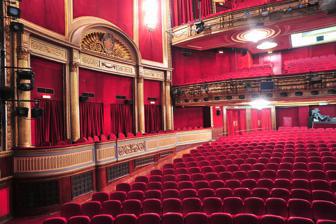
Building: Lope de Vega Theatre (Madrid)
Country: Spain
Year built: 1947
Lope de Vega Theatre Interior of the theatre Lope de Vega Theatre Location within Madrid Address Madrid Spain Coordinates 40°25′19″N 3°42′32″W / 40.421865°N 3.708806°W / 40.421865; -3.708806 Owner Stage Entertainment Opened 1950 The Lope de Vega Theatre ( Teatro Lope de Vega ) is a theater in Madrid , Spain. The Lope de Vega Theatre was built between 1946 and 1947. It provided seating at the orchestra level and in two levels of balconies, with ornate decorations. It opened in August 1950, when the first live shows were performed in what became one of Madrid's showplace theatres. Popular artists including Juanita Reina opened in the theatre.  In 1966 the theatre was converted to a cinema, renamed Cine Lope de Vega, with 1,557 seats. However, it continued to occasionally put on live theatrical performances and other shows. In 1987, it hosted the 1st Goya Awards , and in 1997 it hosted the Spanish Cinema Writers Circle Awards. In 1997 the building was converted back to a showplace theatre, with 1,496 seats.  The owner expanded the theatre's stagehouse into a building at the rear of the property. Shows after that date included "Man of La Mancha", "Beauty and the Beast", "Phantom of the Opera", "Mama Mia!" and "Jesus Christ Superstar". The owner of the theatre is Stage Entertainment of Amsterdam. References